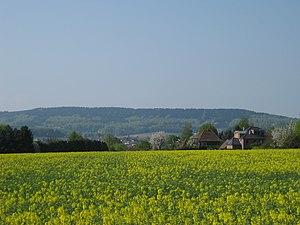
Halle (Westfalen) - Hengeberg (monticule), vue de Werther